Sport in Iceland

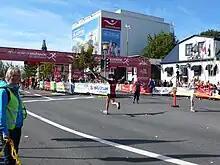
A runner at the 2011 Reykjavík Marathon

In athletics, shot putter Gunnar Huseby became one of the country's first international champions when he won two gold medals at the European Athletics Championships in 1946 and 1950. Iceland's greatest period of success in the sport was in the 1950s, when Torfi Bryngeirsson was European long jump champion, Vilhjálmur Einarsson was an Olympic and European triple jump medallist, and Örn Clausen was European runner-up in the decathlon. Einarsson is the most decorated person of the Icelandic Sportsperson of the Year award, being a five-time winner.